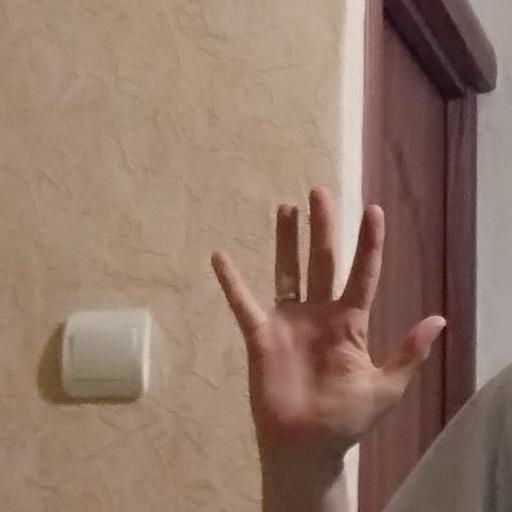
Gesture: palm